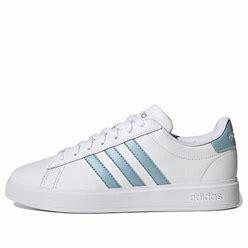
Brand: adidas
Model: NEO Grand Court Skate